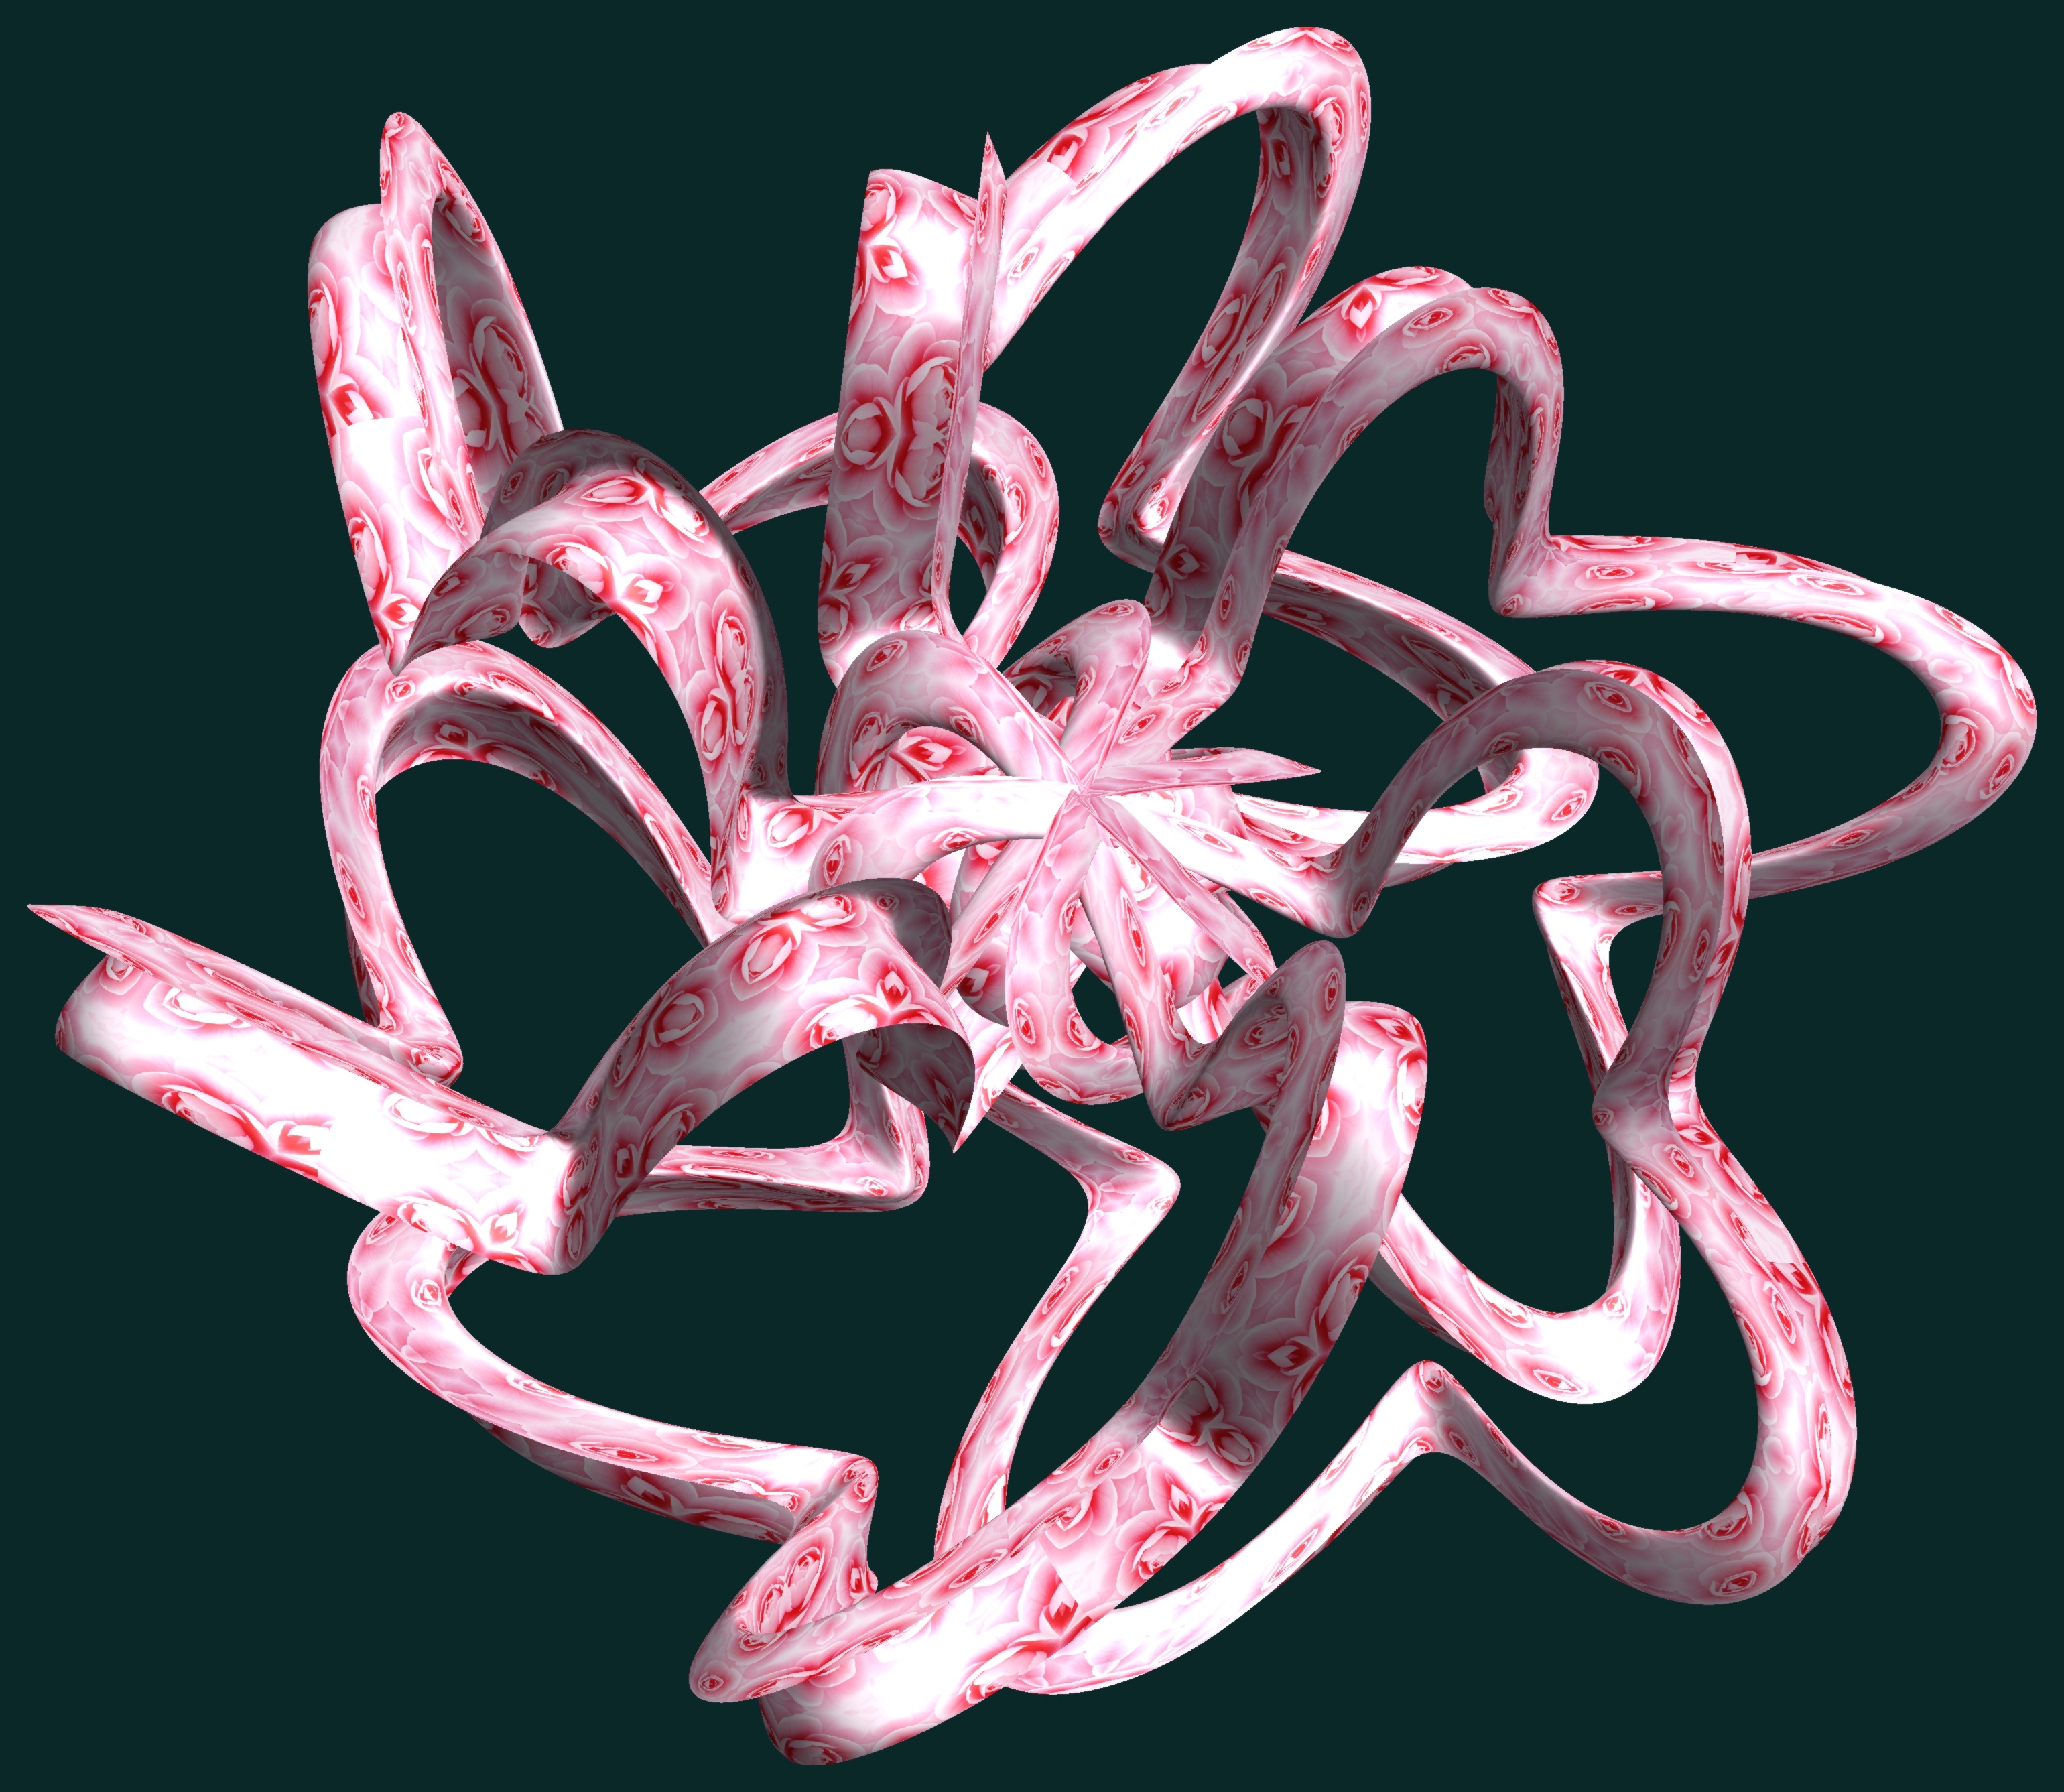
abstract, structure, texture, flower, pattern, geometry, clothing, sculpture, design, symmetry, 3d, graphic, shape, torus, mathematica, cg, parametricplot3d, code, program, algorithm, mapping, geometricsculpture